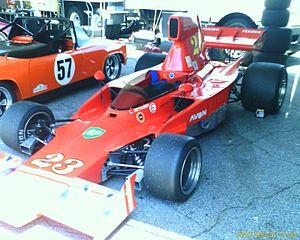
La Formule 5000 est une catégorie de course automobile dont diverses compétitions se sont tenues dans le monde entre 1968 et 1982. Il s'agissait d'une Formule « low-cost » ouverte à des monoplaces non carénées. La dénomination 5000 renvoie à la cylindrée maximale autorisée des moteurs bien que d'autres cylindrées plus modestes soient également autorisées. Les écuries et constructeurs les plus notables engagés dans cette série sont McLaren, Eagle, March, Lola, Lotus.
Darnval Connew Racing Team, plus communément appelée Connew, est une éphémère écurie anglaise artisanale fondée en 1971 par Peter Connew. Cette écurie construit son propre châssis de Formule 1, la Connew PC1, destiné à être engagé en championnat du monde en 1972. Faute de moyens financiers et techniques, la PC1 ne prend qu'un seul départ en championnat du monde, à l'occasion du Grand Prix d'Autriche avec le pilote français François Migault à son volant. À l'issue de cette course où sa monoplace abandonne après une vingtaine de tours, Peter Connew renonce à poursuivre en championnat du monde et s'engage sur quelques épreuves hors-championnat du monde, sans succès. La monoplace est alors reconvertie en Formule 5000 mais le manque de résultats conduit l'écurie à fermer définitivement ses portes à la fin de l'année 1974.